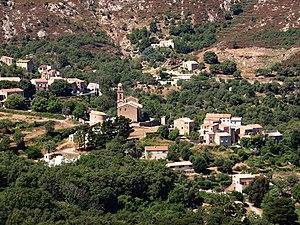
Feliceto est une commune française située dans la circonscription départementale de la Haute-Corse et le territoire de la collectivité de Corse. Le village appartient à la piève de Sant'Andréa, en Balagne.